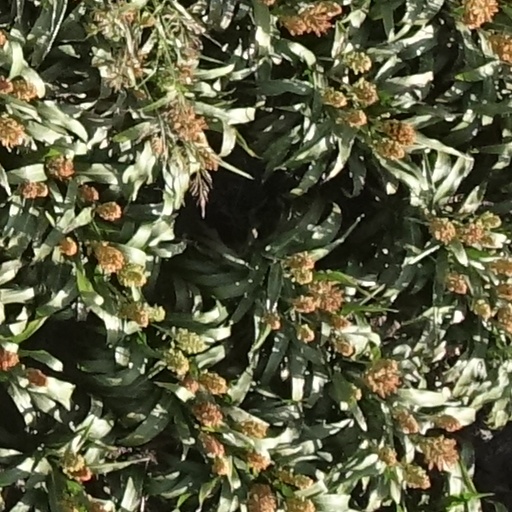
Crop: sorghum